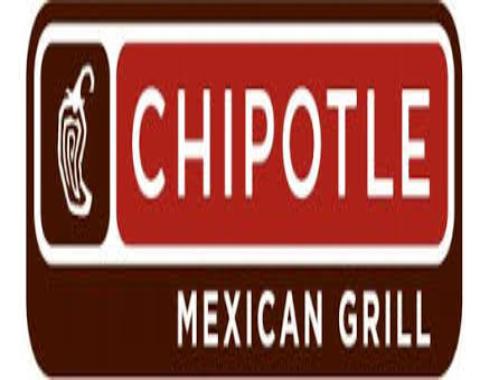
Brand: Chipotle Mexican Grill-1
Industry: Clothes